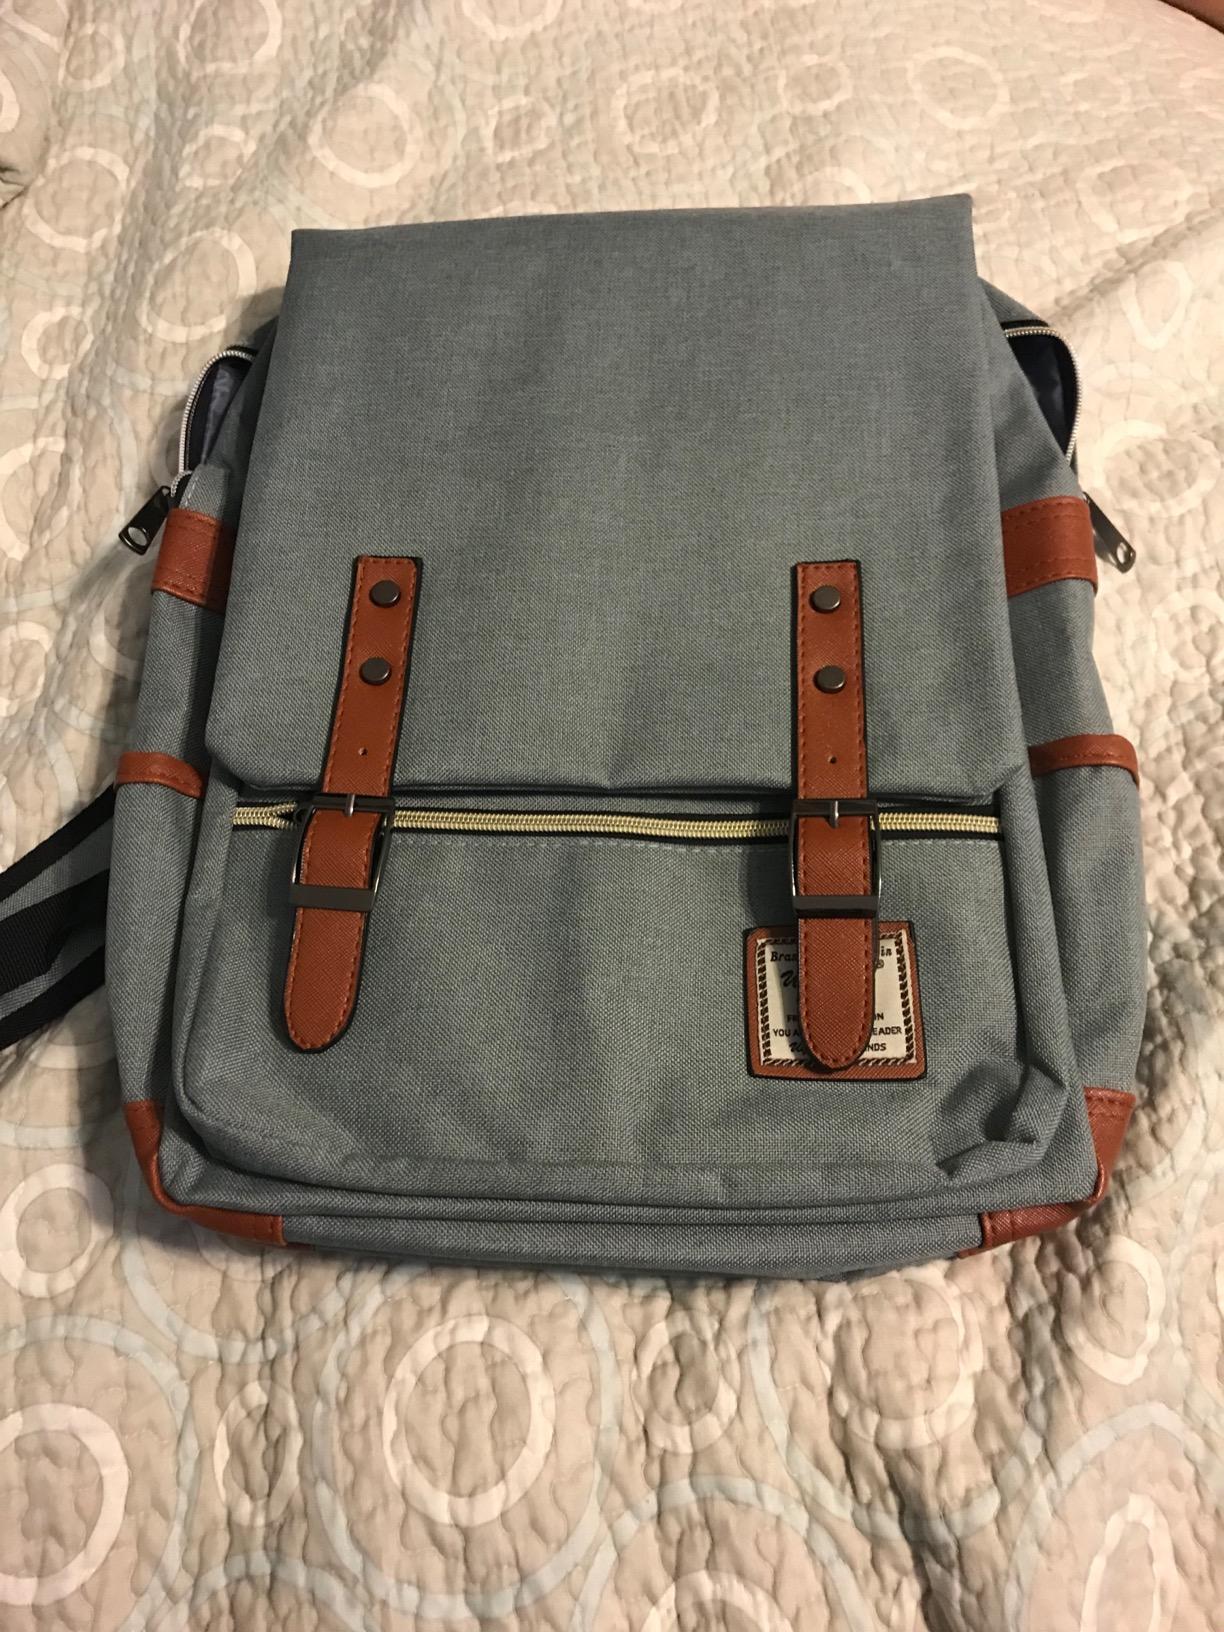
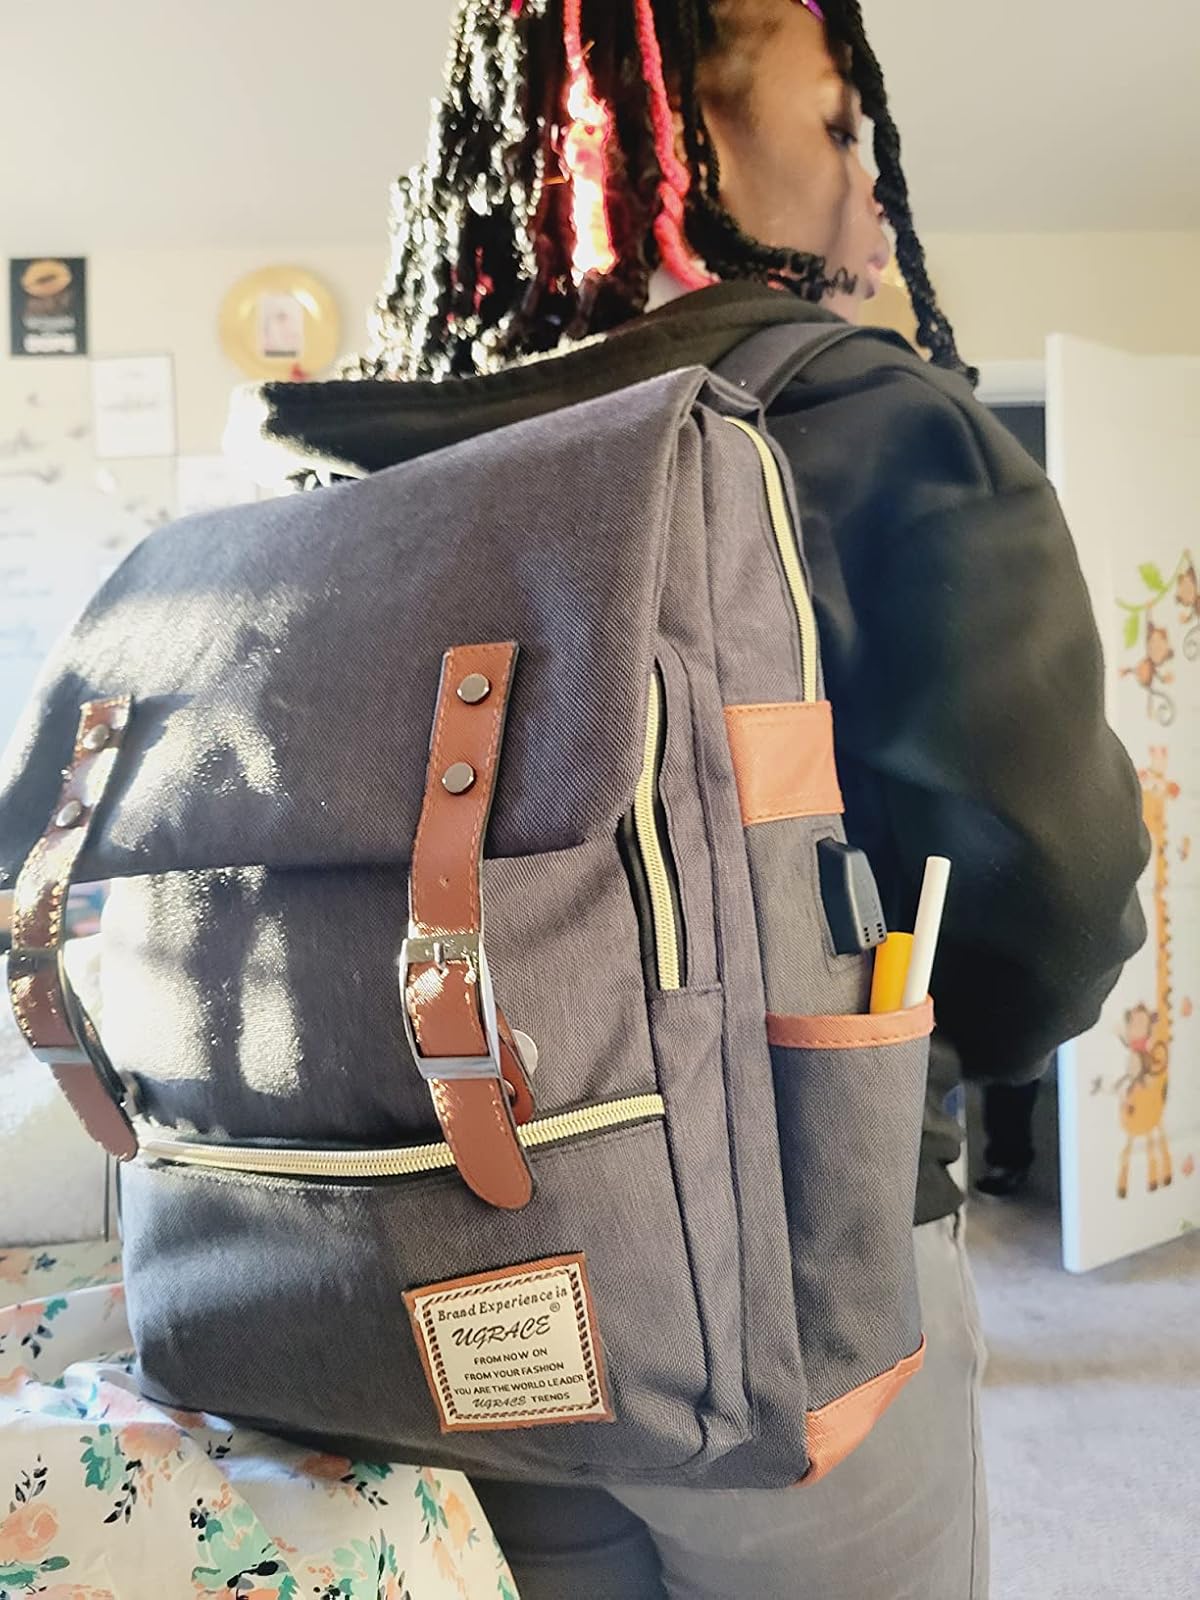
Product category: bag
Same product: no